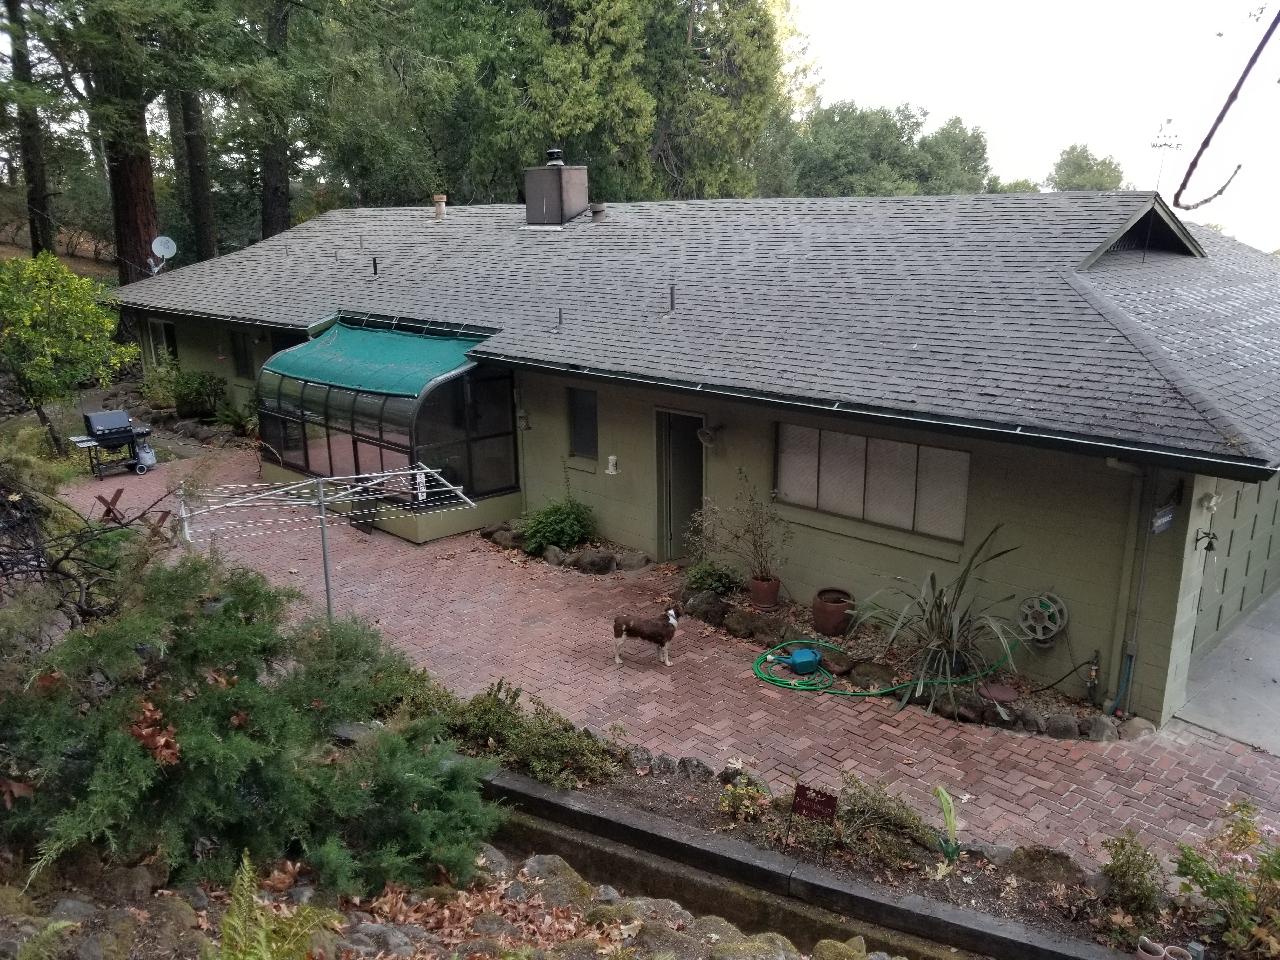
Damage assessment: no_damage